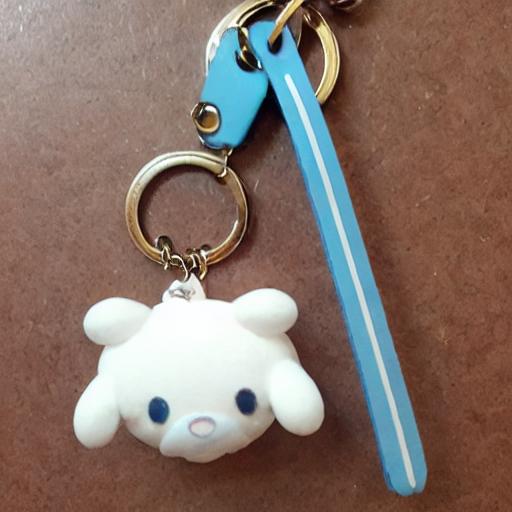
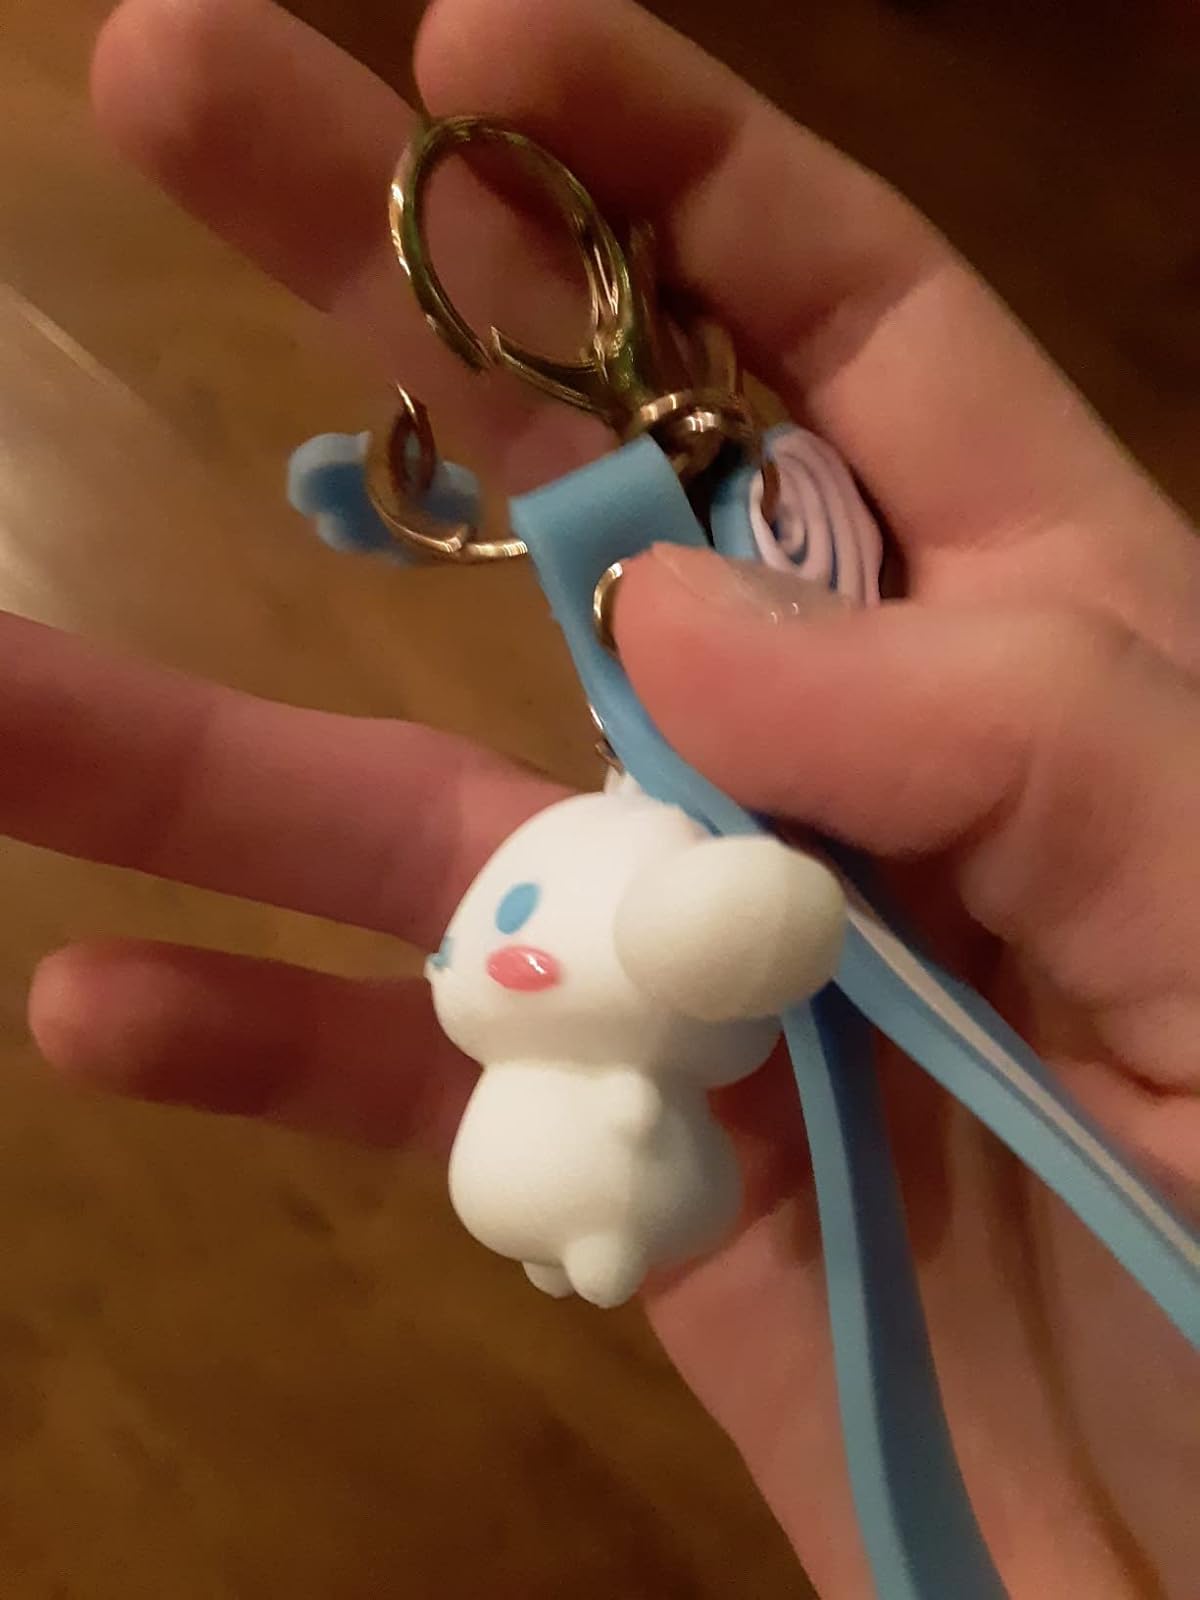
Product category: accessories_keychain
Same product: no